Blasius boundary layer

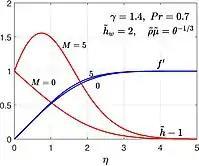
Compressible Blasius boundary layer

Introducing the self-similar variables using Howarth–Dorodnitsyn transformation